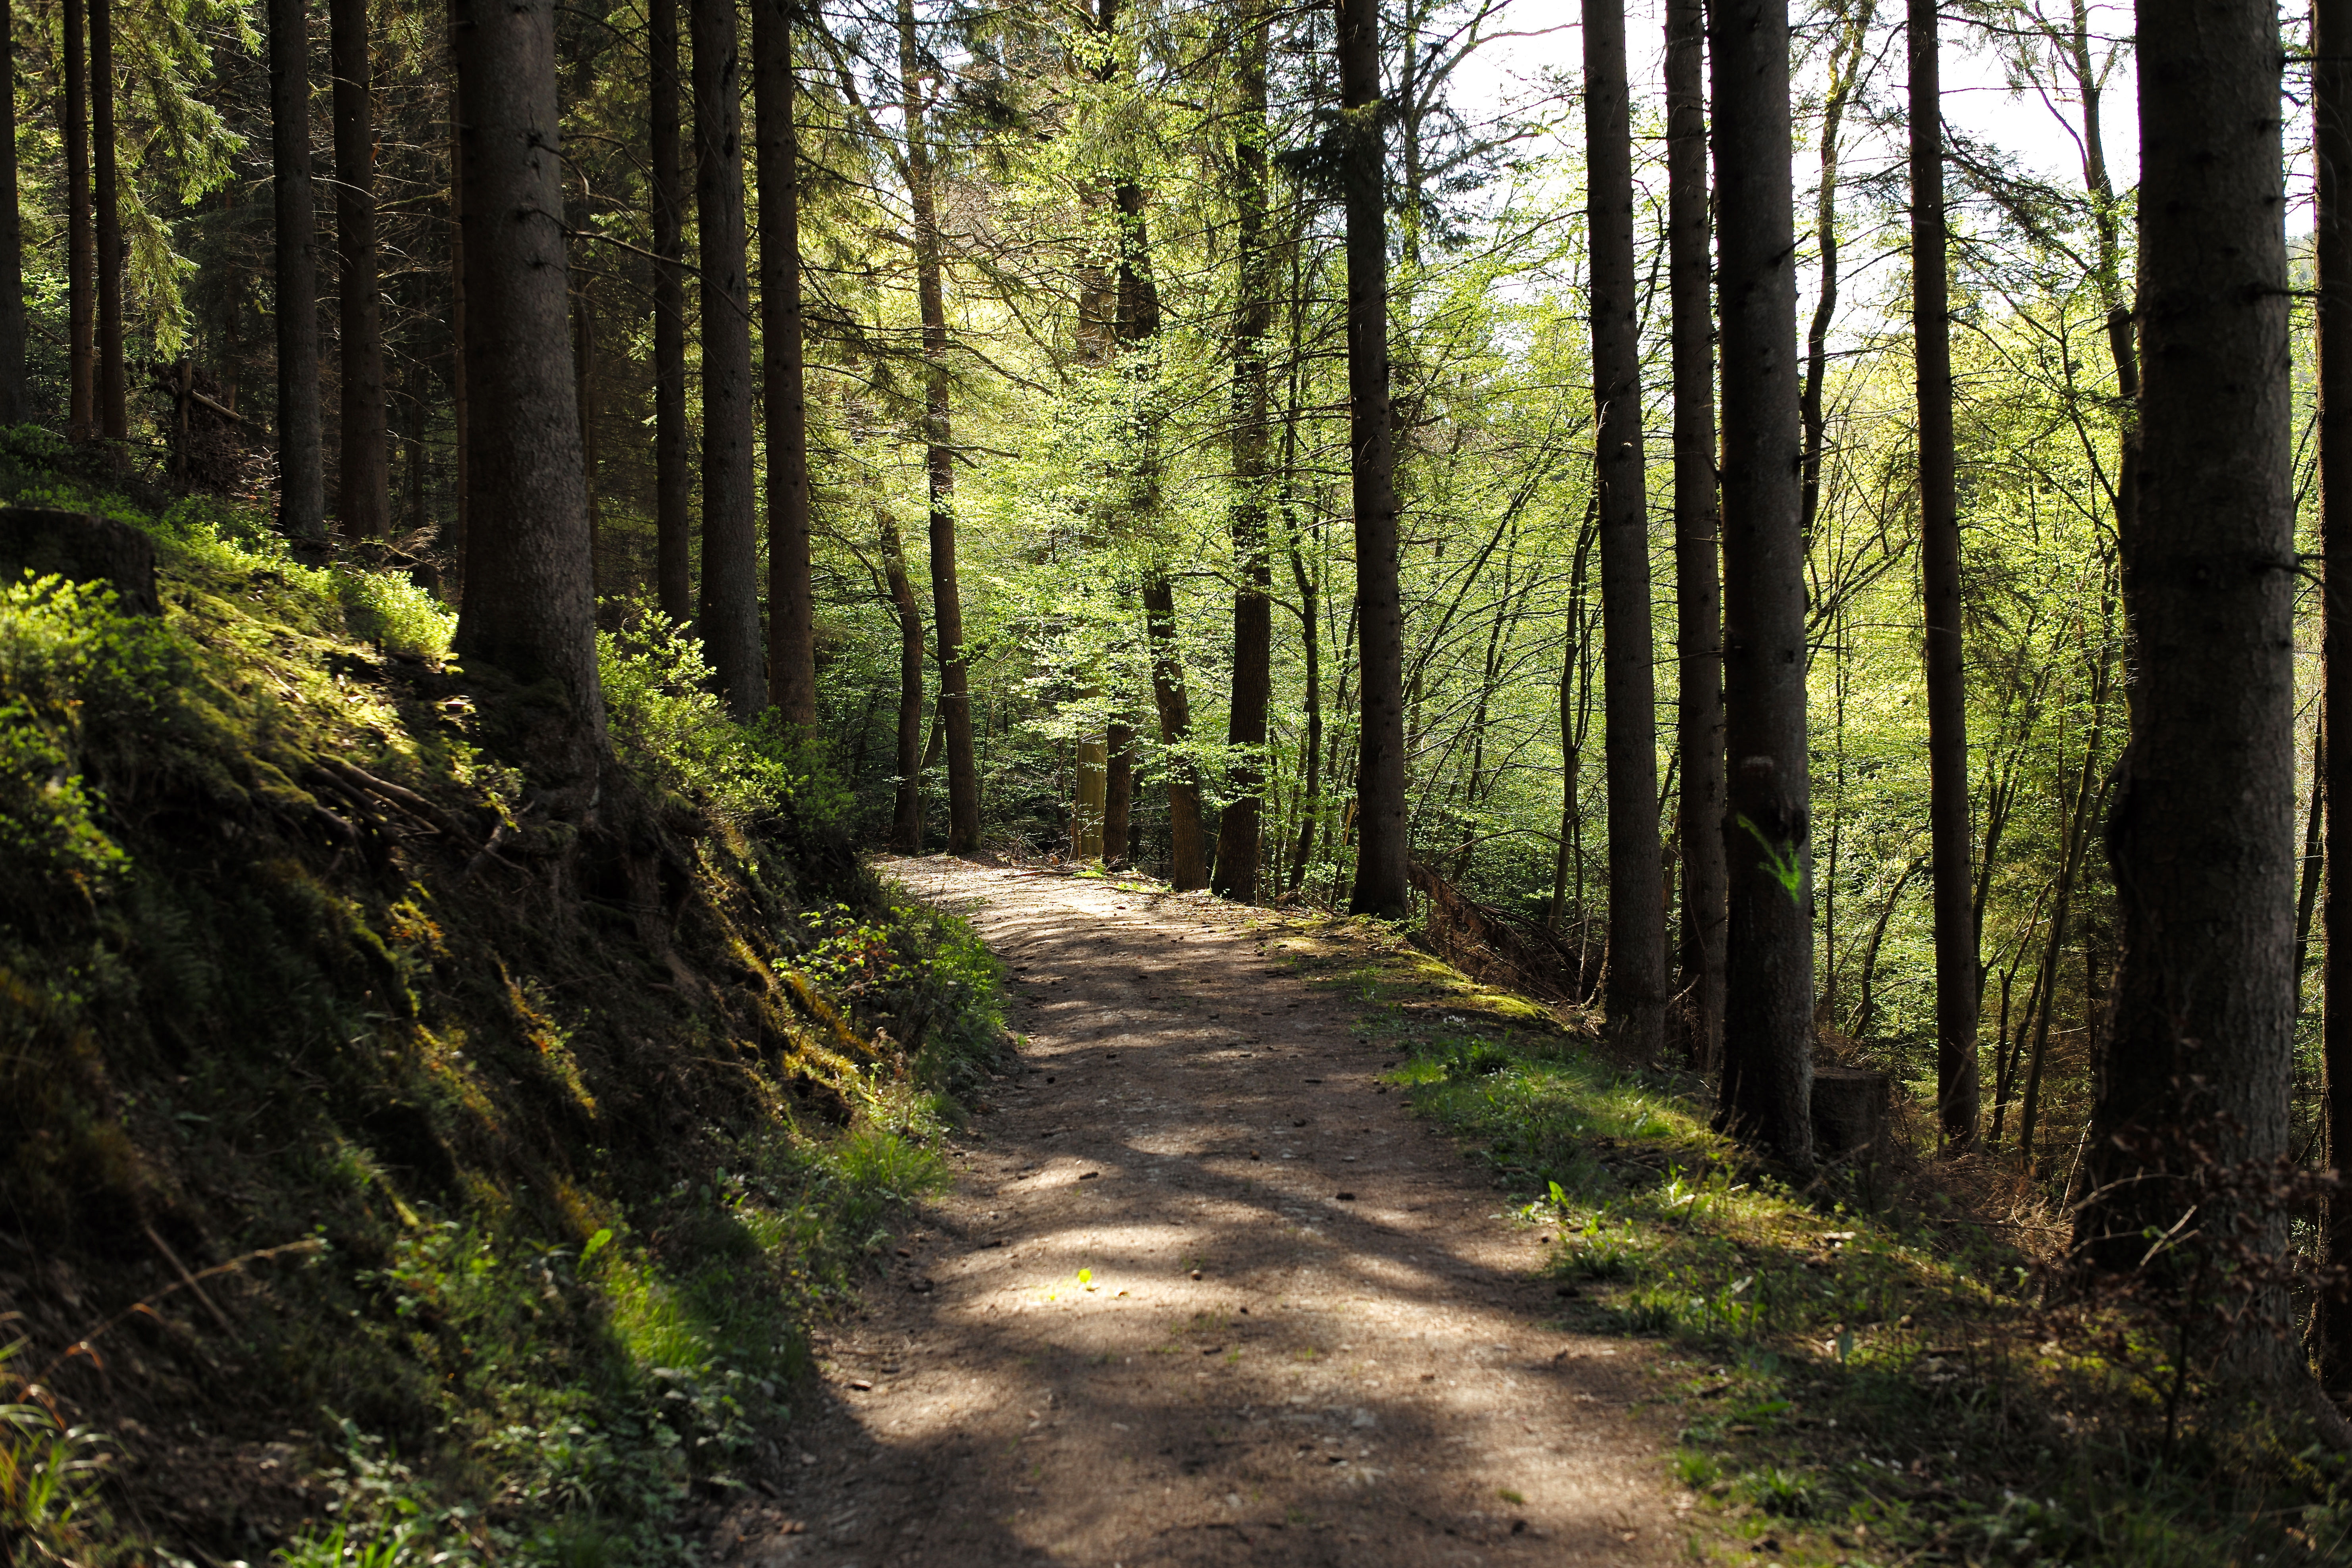
landscape, tree, nature, forest, path, wilderness, plant, hiking, trail, sunlight, leaf, travel, europe, autumn, belgium, trees, woods, shadows, cool image, m, f14, deciduous, 50, grove, woodland, habitat, i, leica, 240, summilux, typ, ardennes, ecosystem, biome, old growth forest, natural environment, woody plant, temperate broadleaf and mixed forest, temperate coniferous forest